Kamianets-Podilskyi

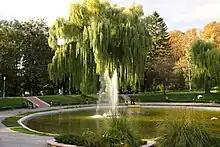
A park near the old quarter

During this period, Bishop Dembowski, at the instigation of the Frankists, convened a public disputation at Kamieniec Podolski, in November 1757, and ordered all copies of the Talmud found in his bishopric to be confiscated and burned. Accounts of the Talmud burning differ—contemporary sources say that up to a thousand copies of the Talmud were destroyed, though other reports say only one copy was burned. Dembowski himself died days after the events. A plague broke out and the local priests exhumed his body and cut the head off to prevent any further disaster.